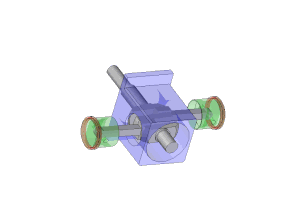
Un moteur à plat est un moteur à pistons dans lequel les cylindres et pistons sont sur un même plan et disposés de part et d'autre du vilebrequin. Il existe deux types de moteurs à plat : les moteur boxer et moteur en V à 180°.